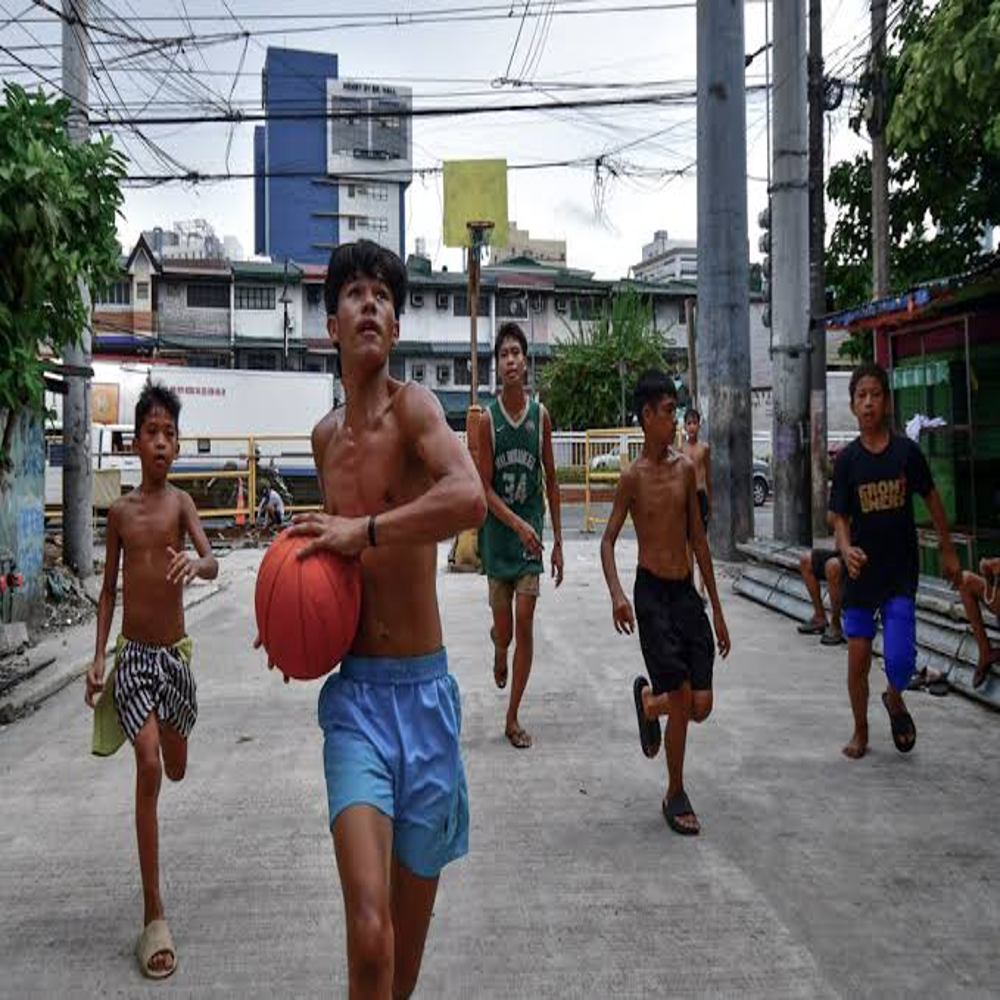
Body of water present: no
Land polluted: no
Water polluted: no
Pollution percentage: 0%